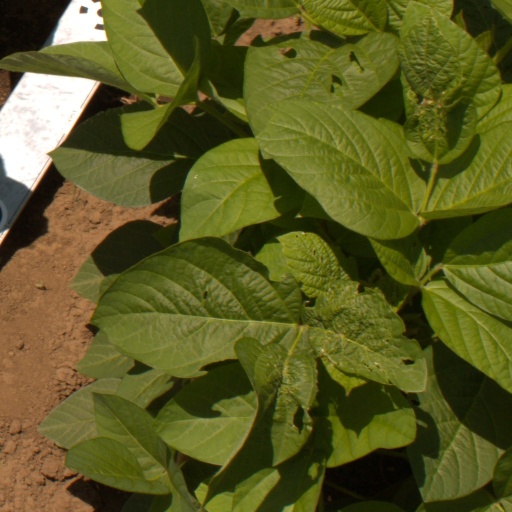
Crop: soybean